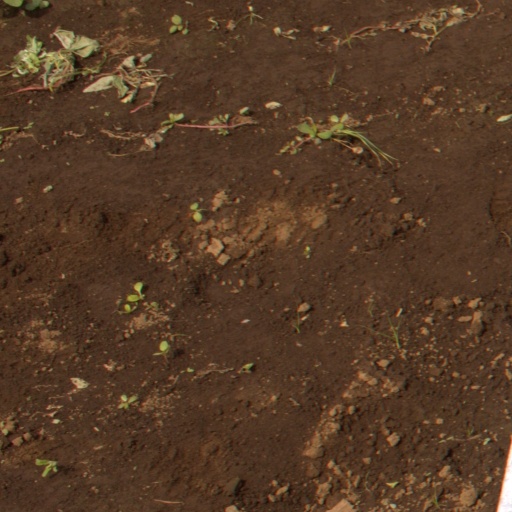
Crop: soybean